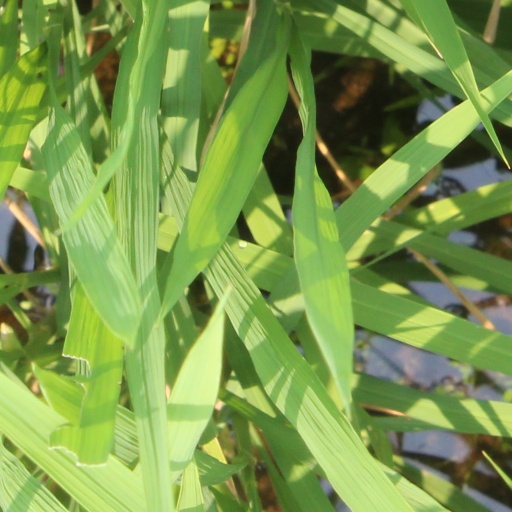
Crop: rice